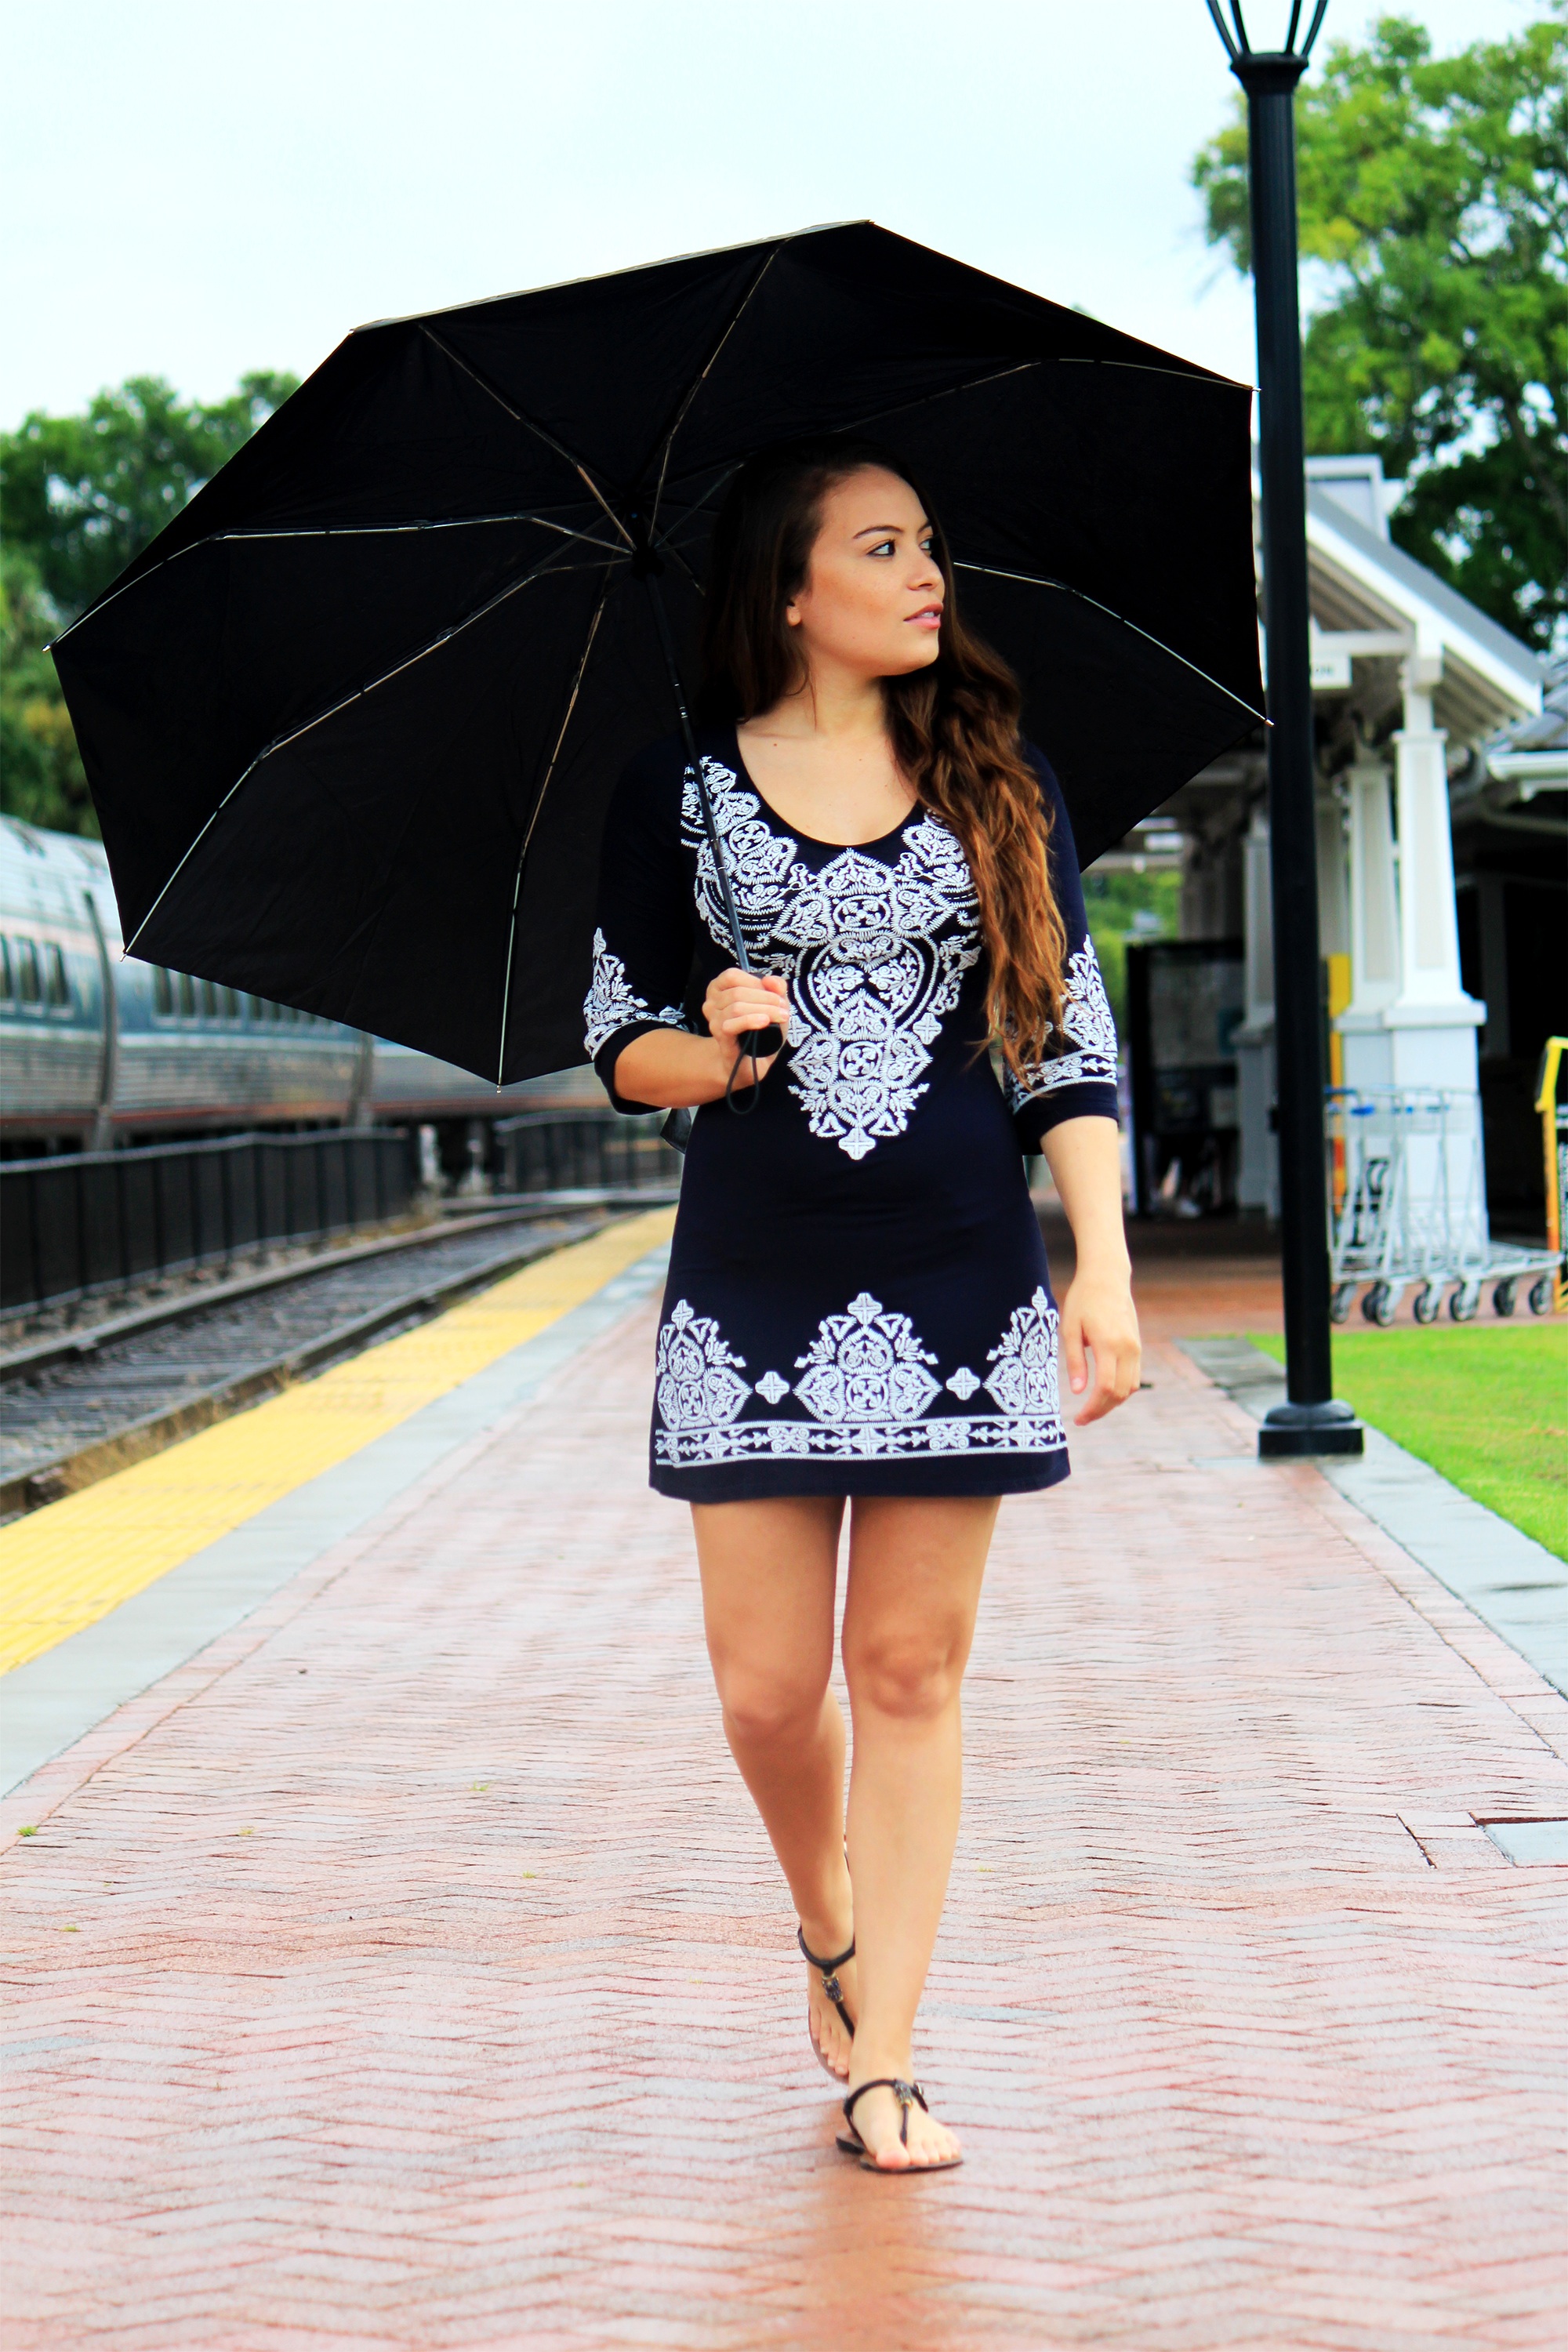
pattern, model, spring, fashion, clothing, dress, design, footwear, snapshot, beauty, photo shoot